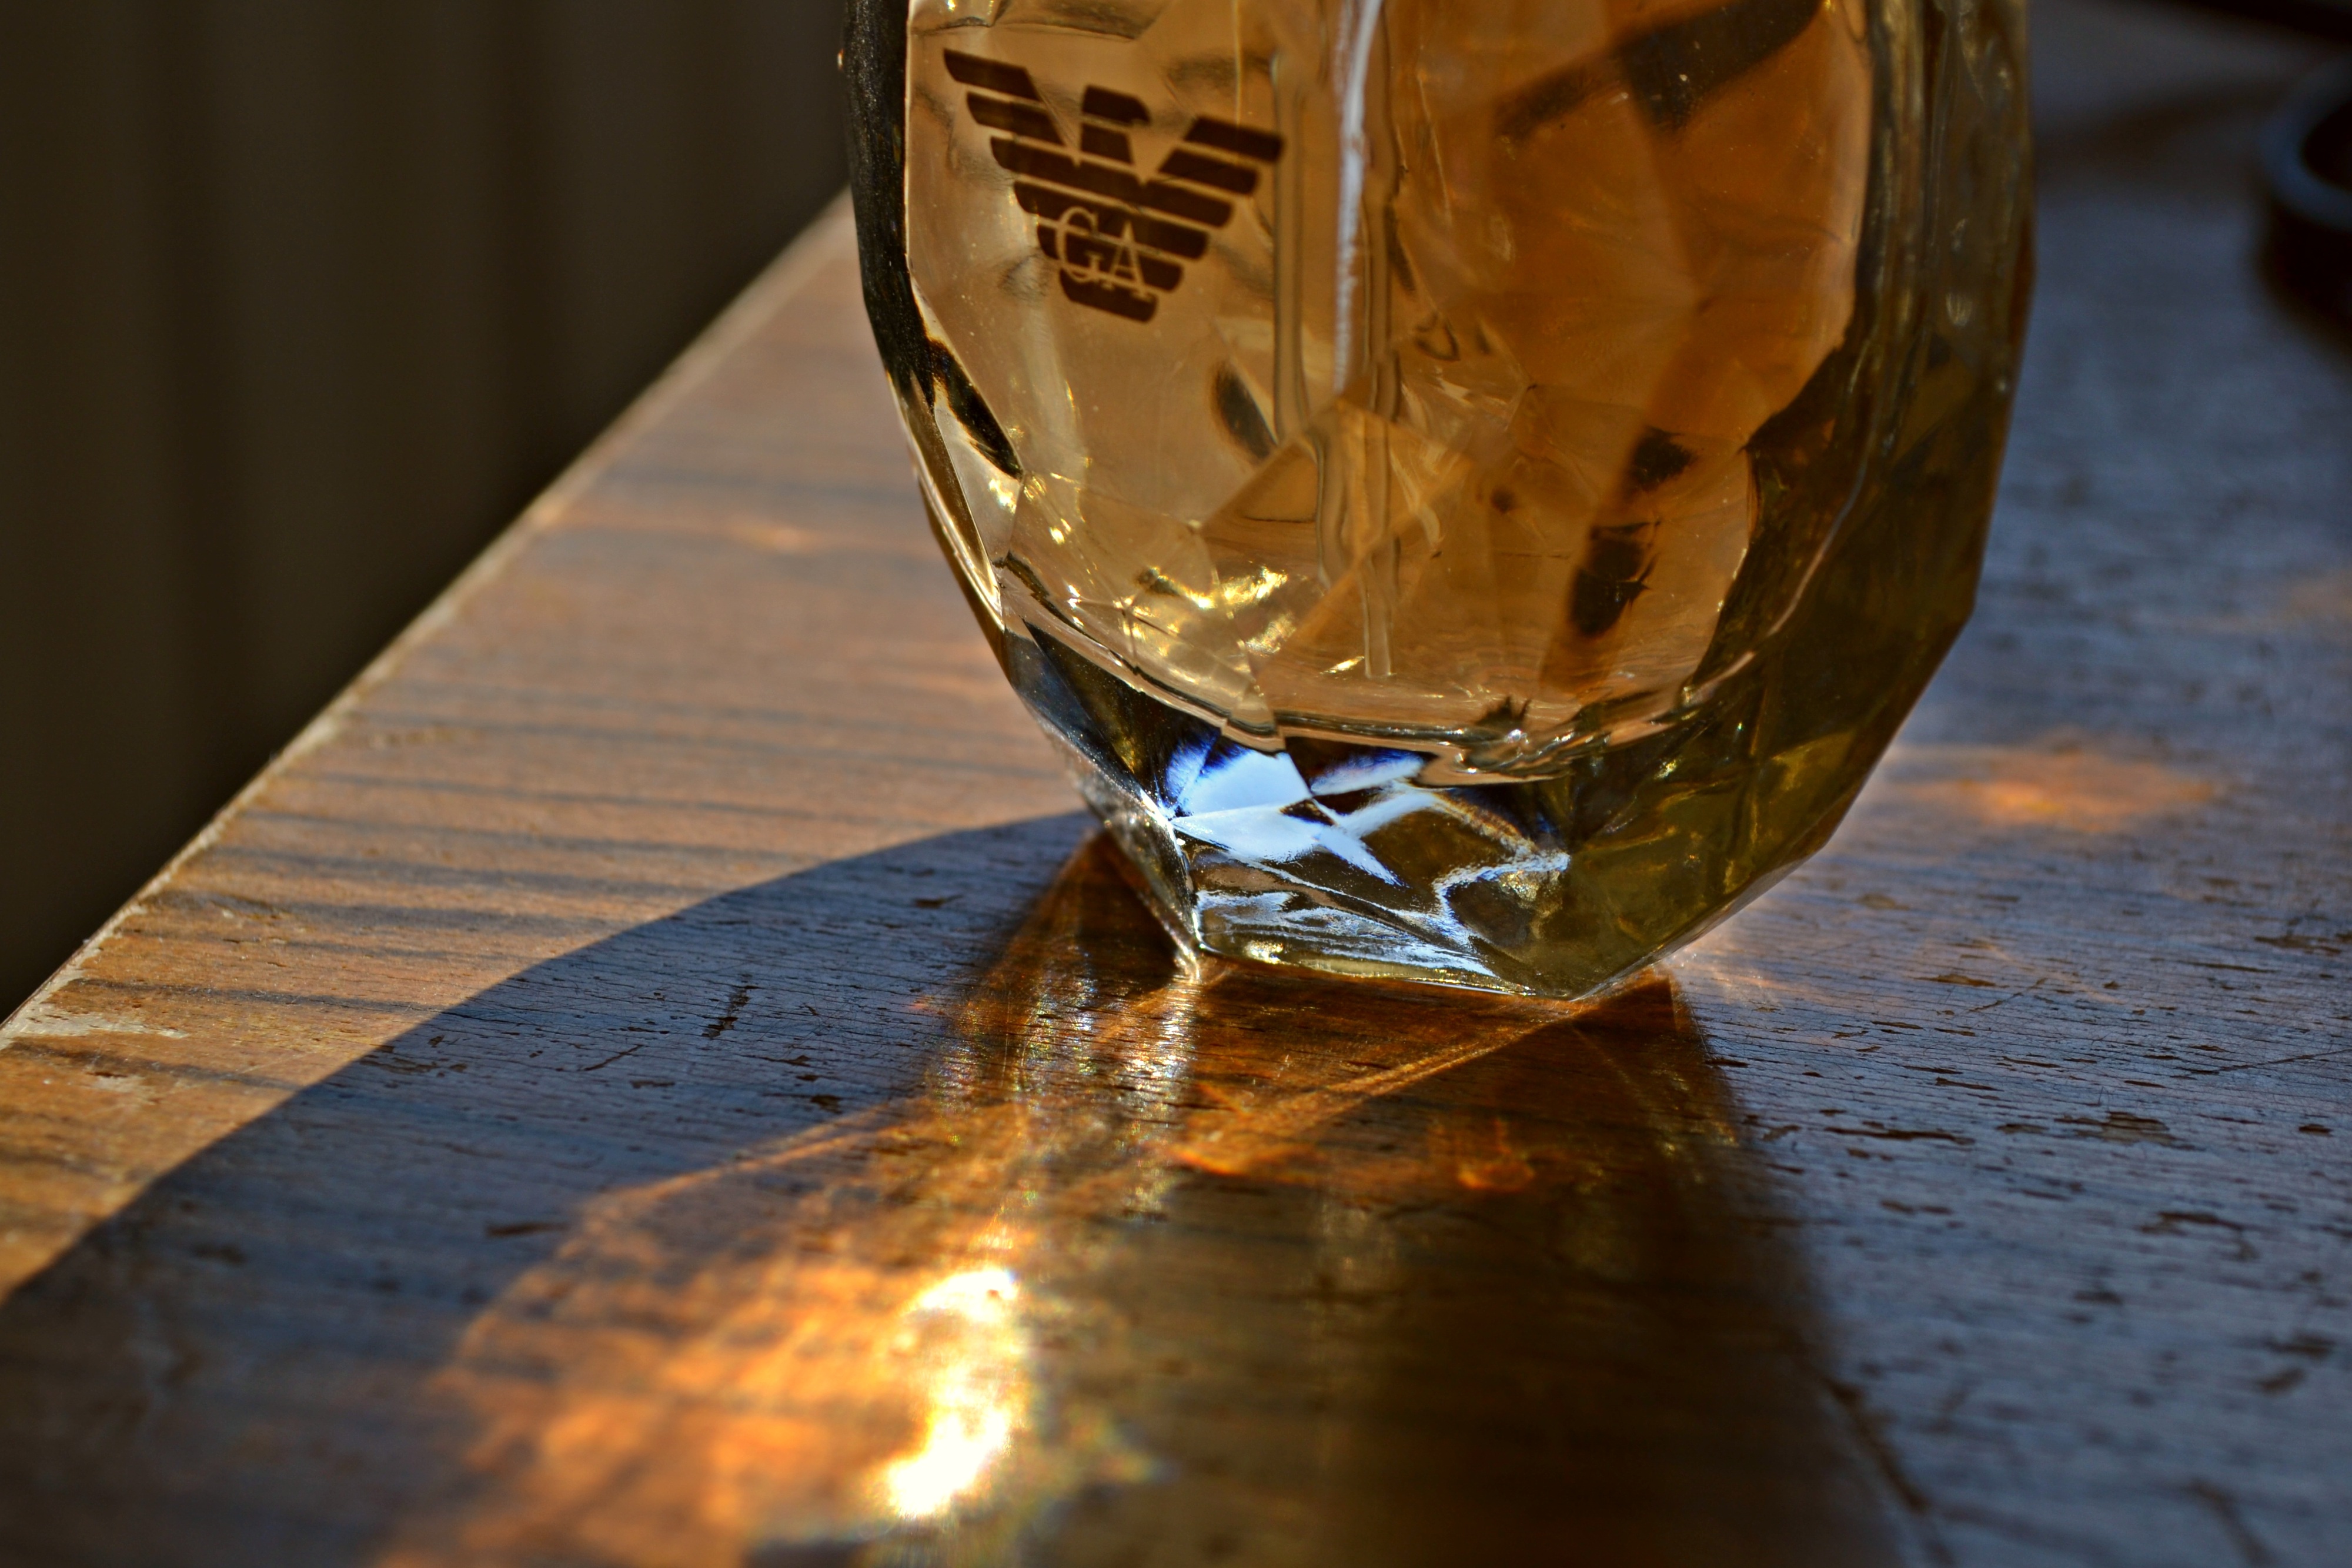
glass, aroma, reflection, color, drink, bottle, blue, yellow, material, glass bottle, close up, wine glass, whisky, shiny, diamonds, perfume, macro photography, alcoholic beverage, cut glass, perfume bottle, distilled beverage, drinkware, eau de toilette, smell water, giorgio armani